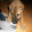
Label: dog